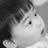
Emotion: neutral